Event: Nepal Earthquake
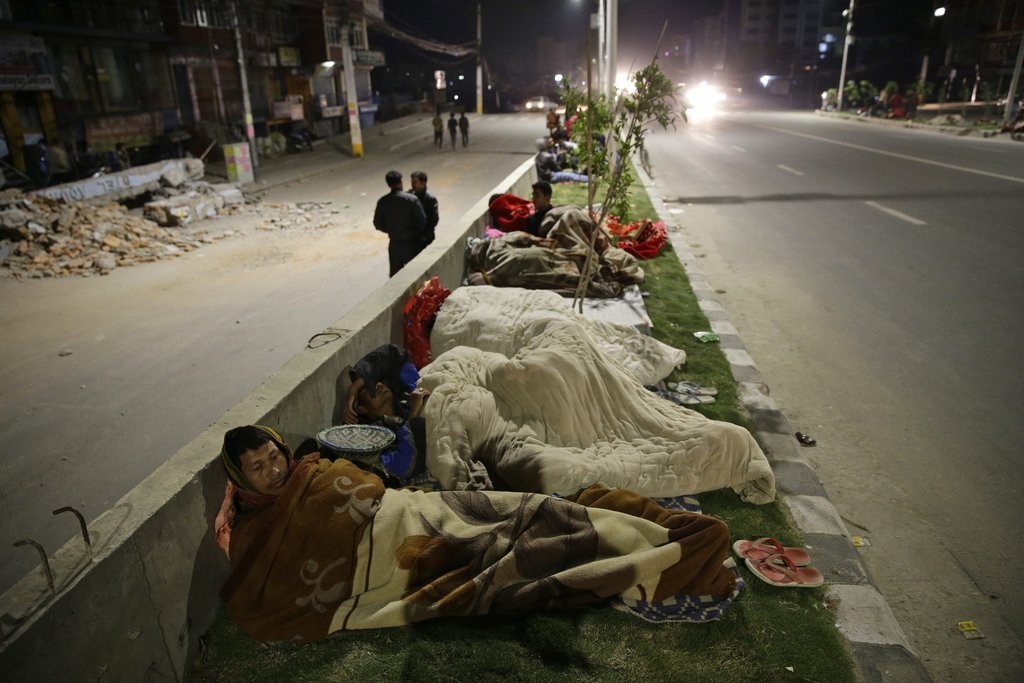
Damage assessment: damage